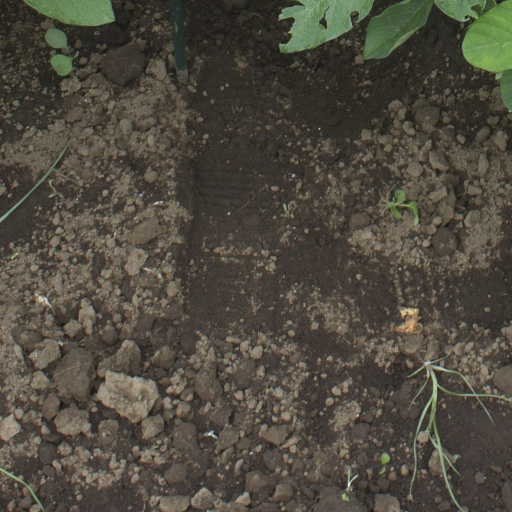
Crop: soybean